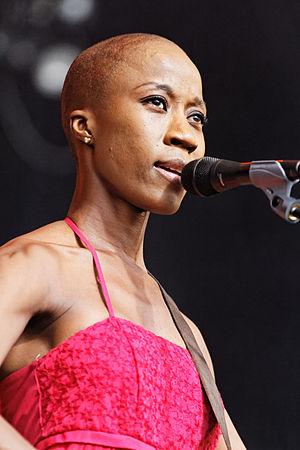
Rokia Traoré en concert sur la scène Landaoudec lors du festival du bout du Monde à Crozon dans le Finistère (France).